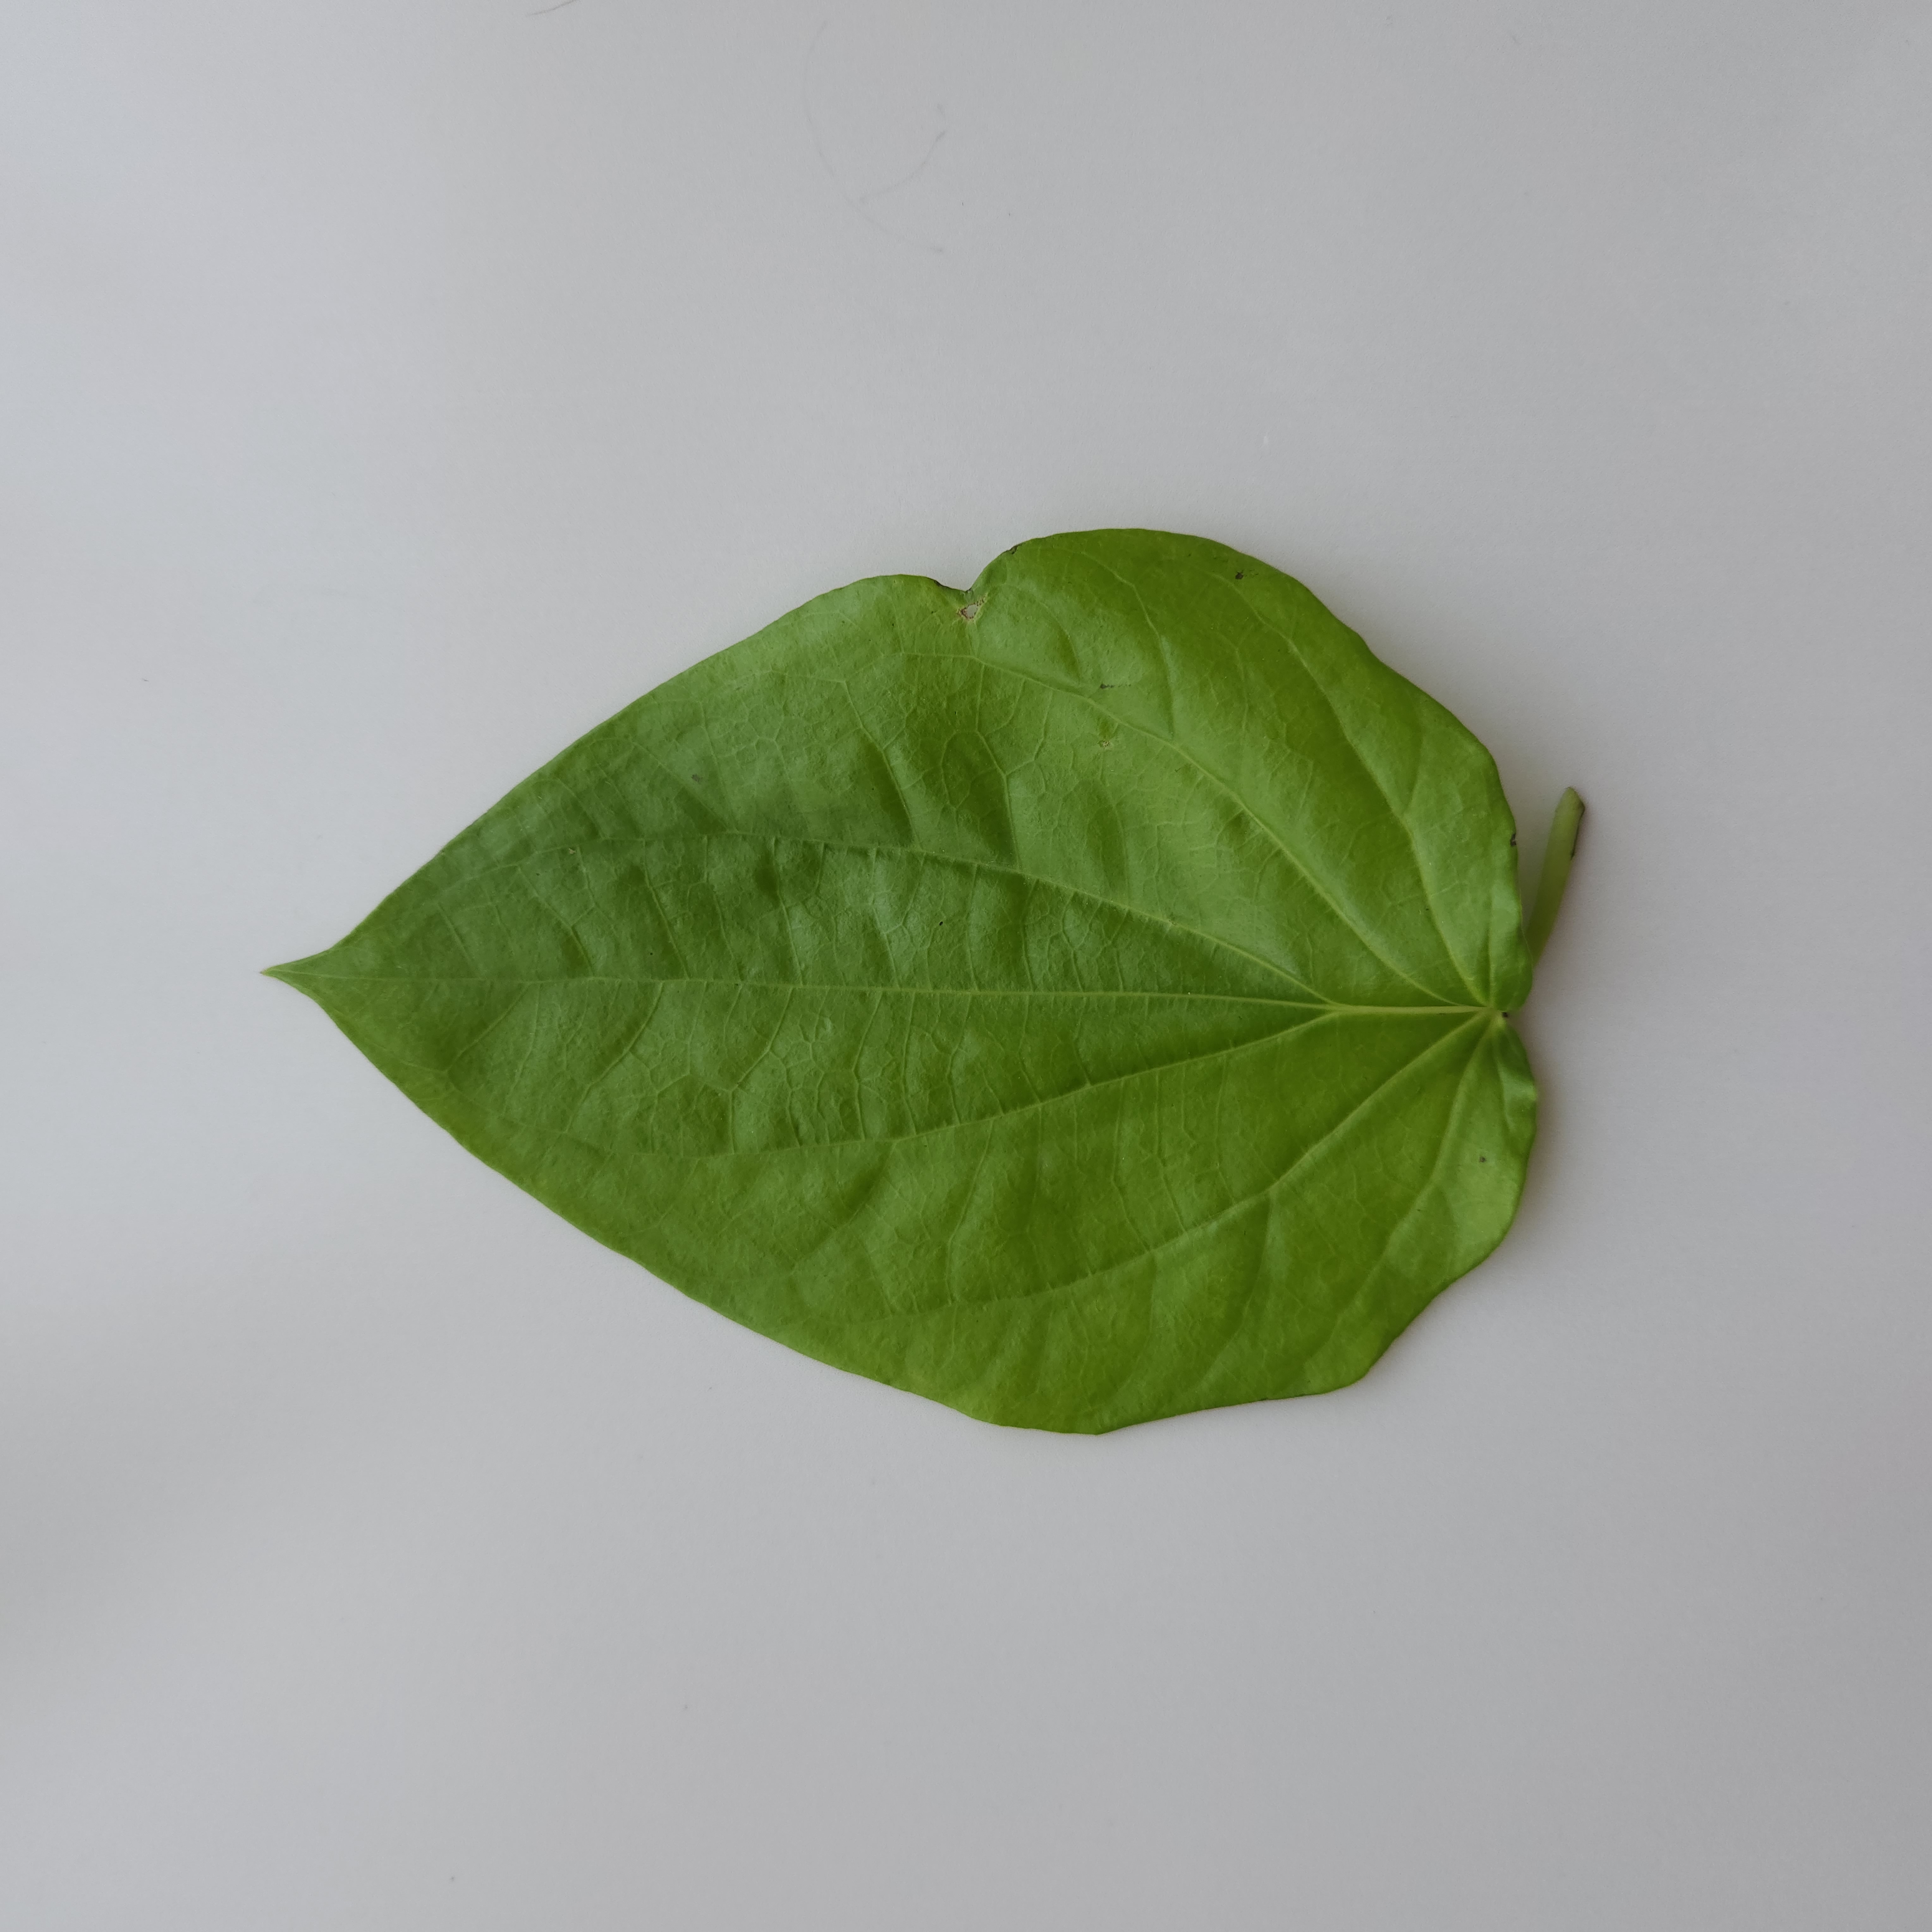
Label: Healthy